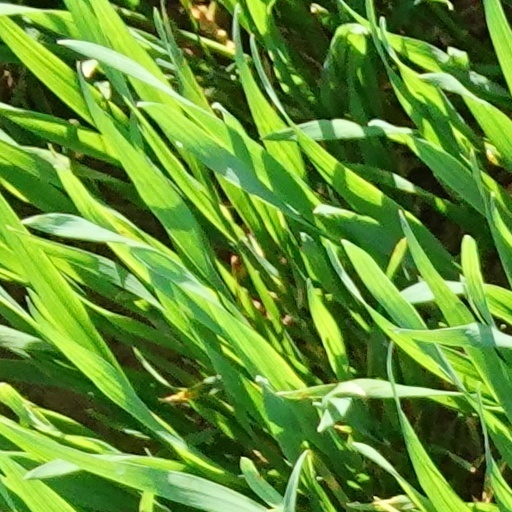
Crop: wheat